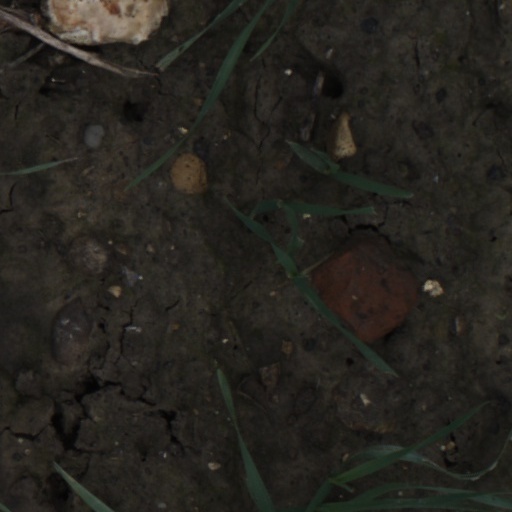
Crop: wheat